Guide Dogs for the Blind

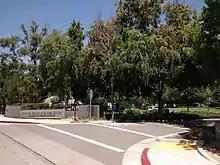
Entrance to the San Rafael campus

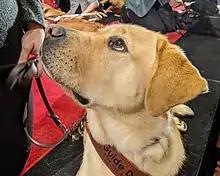
A Guide Dogs Labrador Retriever

Over the years Guide Dogs for the Blind has worked with different breeds of dogs in order to find the best for training, as well as being a lifelong companion. They started off with rescued dogs and in the 1940s started their own breeding program. At the time, they were mostly German Shepherds, which became the breed of choice for many guide dog organizations, and GDB used them all the way until 2007, at which point they reevaluated the success of the breed. Today, they have a healthy breeding colony consisting of Labrador Retrievers, Golden Retrievers, and Lab/Golden crosses. Guide Dogs focuses its breeding on the qualities needed in a guide including excellent health, willingness to work, high desire to please, intelligence, and an easy-to-work-with temperament.